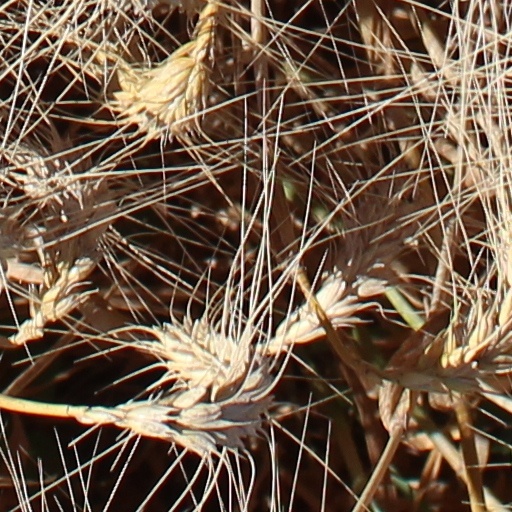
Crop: wheat